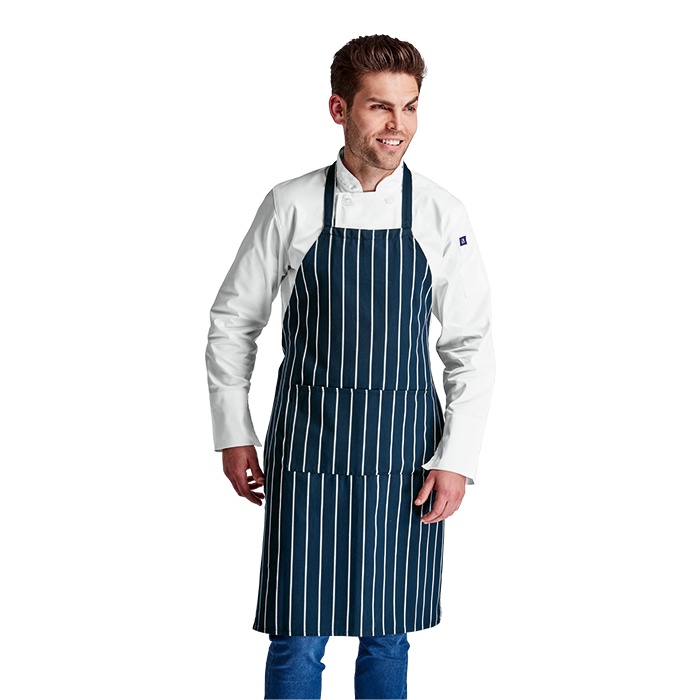
Butcher's Apron
One pocket compartment One size fits all 100% Cotton
Brand: Barron
Category: Business & Industrial > Work Safety Protective Gear > Protective Aprons > Bib Protective Aprons